Exotica

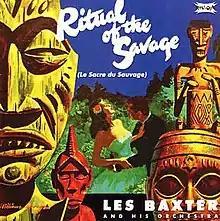
Les Baxter's "Ritual of the Savage" ("Le Sacre du Sauvage") is one of the definitive albums of the exotica genre.

Les Baxter's album "Ritual of the Savage" ("Le Sacre du Sauvage") was released in 1952 and would become a cornerstone of exotica. This album featured lush orchestral arrangements along with tribal rhythms and offered such classics as "Quiet Village", "Jungle River Boat", "Love Dance", and "Stone God." "Ritual" is the seminal exotica record, influencing all that came after it. As the 1950s progressed, Baxter carved out a niche in this area, producing a number of titles in this style including "Tamboo!" (1956), "Caribbean Moonlight" (1956), "Ports of Pleasure" (1957), "The Sacred Idol" (1960) and "Jewels of the Sea" (1961). Baxter claimed Ravel and Stravinsky as influences on his work.